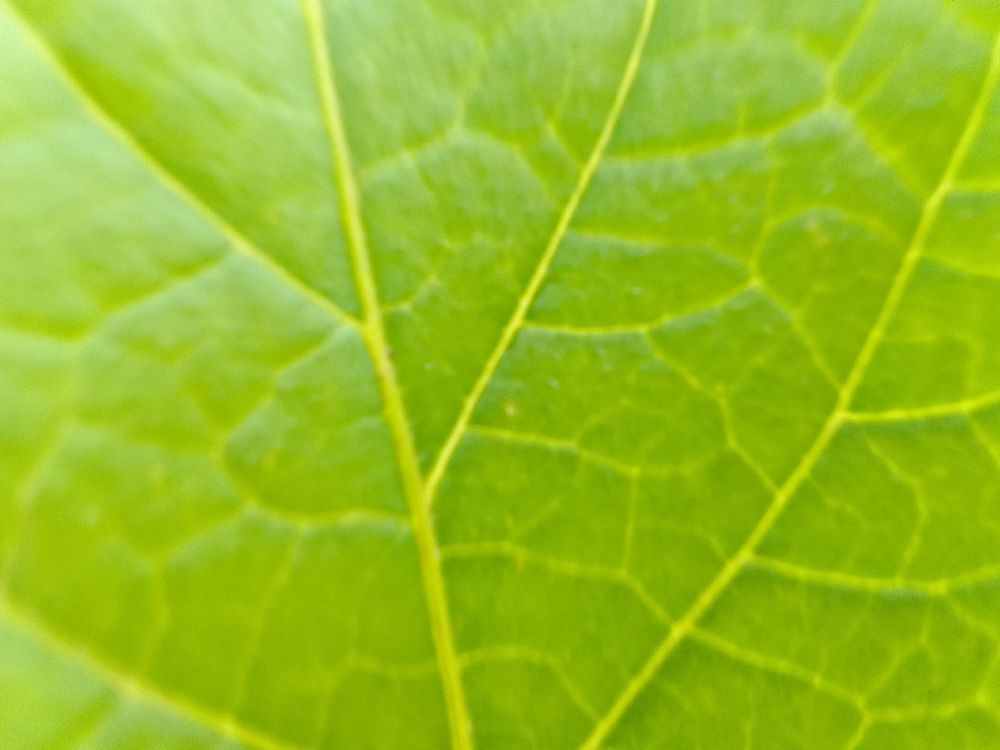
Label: Healthy